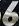
Number: 6